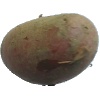
Label: Potato Red 1